Ingala Valley

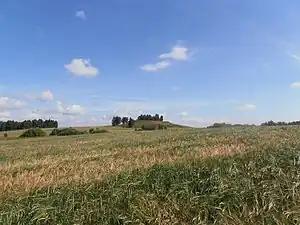
The Khripunova grave field (Isetsky District). Alakul culture. "2014"

The Neolithic presents with 37 sites found during excavations of the settlement "Dvuhozernoe-I", the ritual complex "Ostrov-II", and the grave field "Old-Lybaevo-IV". Six of these belong to the Koshkino archaeological culture, twelve to the Sosnovka-Ostrov culture, eleven to the Boborykino, three to the Poludenskoe and five do not have a reliable cultural attribution.